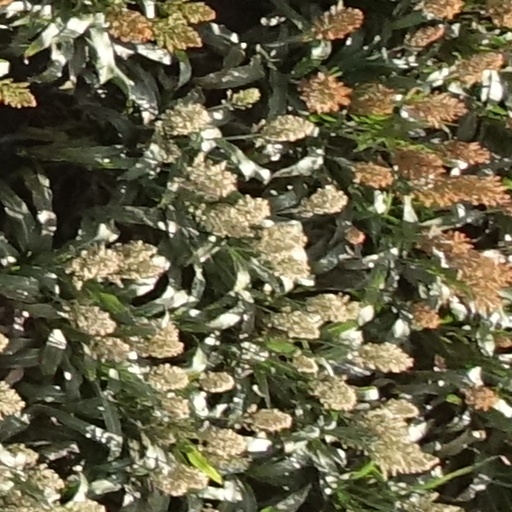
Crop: sorghum